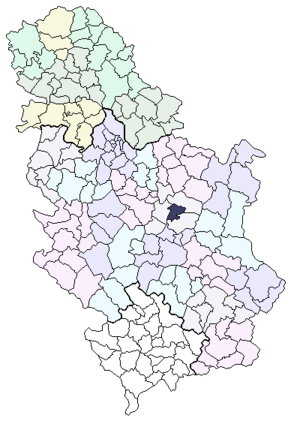
Ćuprija est une ville et une municipalité de Serbie. Elles sont situées dans le district de Pomoravlje. Au recensement de 2011, la ville comptait 19 380 habitants et la municipalité dont elle est le centre 30 020.